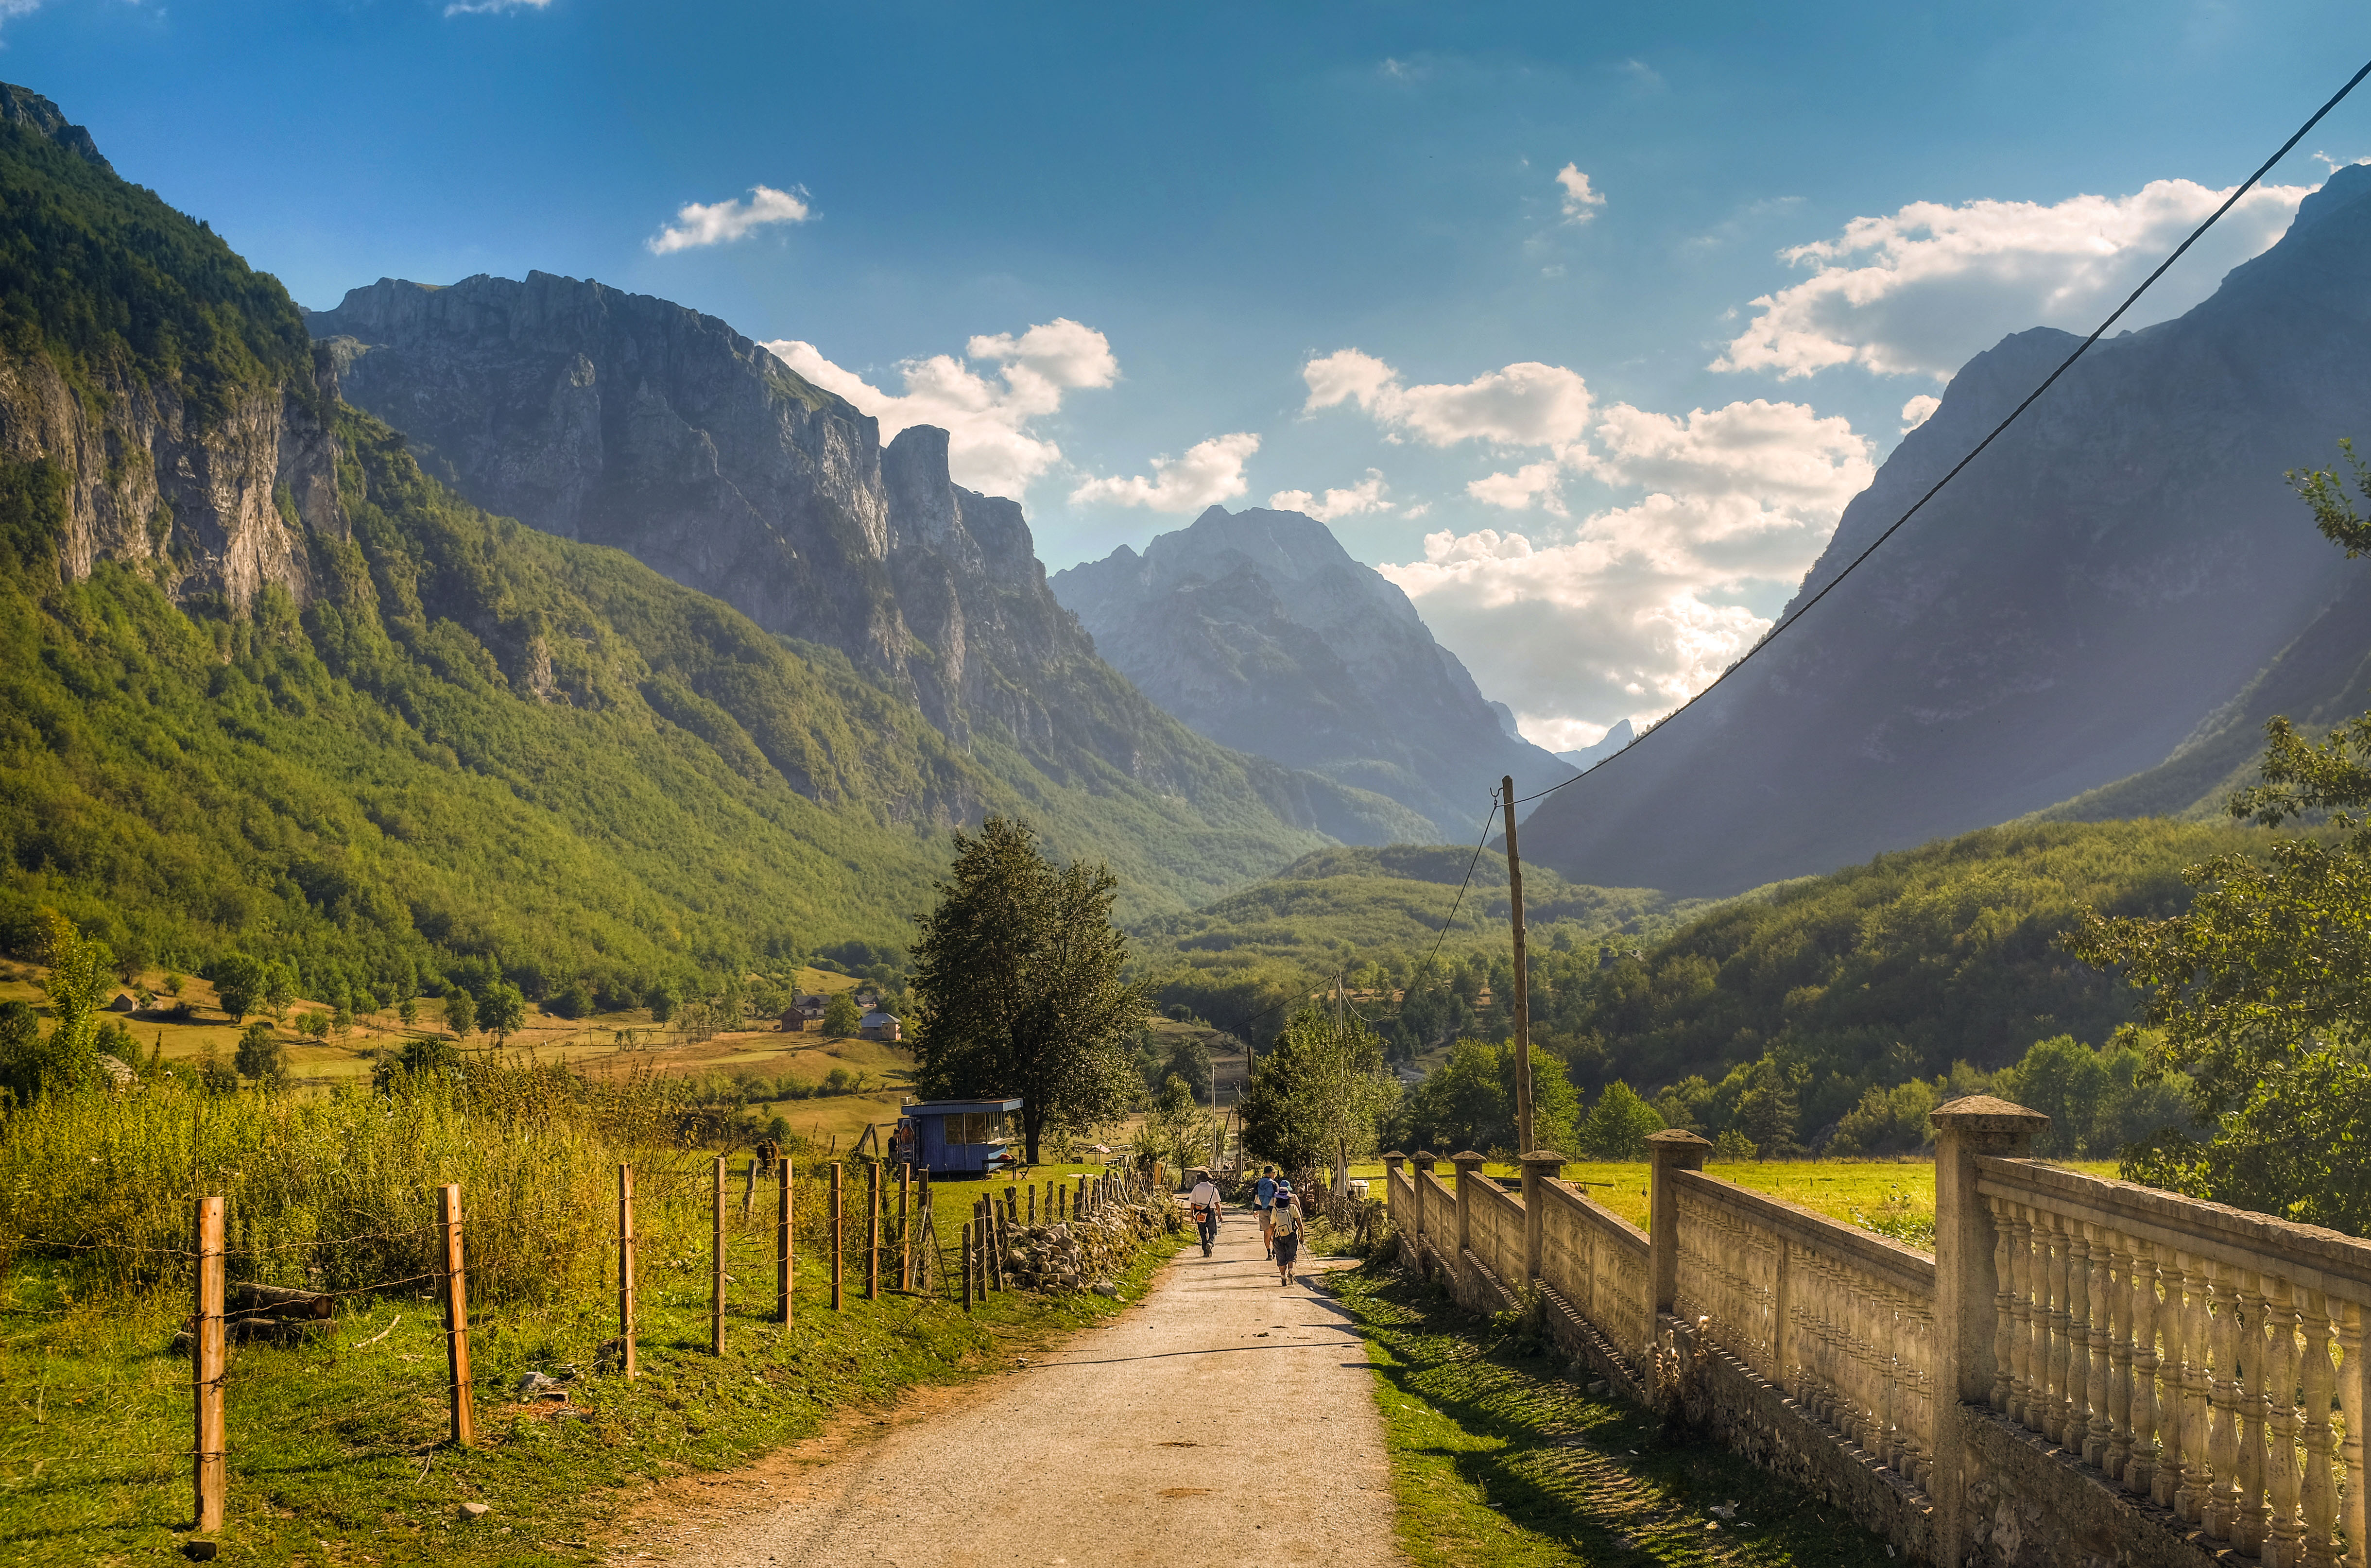
landscape, nature, walking, mountain, road, meadow, hill, lake, valley, mountain range, fujifilm, autumn, agriculture, highland, mountains, alps, x100, plateau, lanscape, fuji, x100s, albania, montenegro, rural area, landform, vusanje, ropojana, dolinaropojana, mountain pass, geographical feature, mountainous landforms